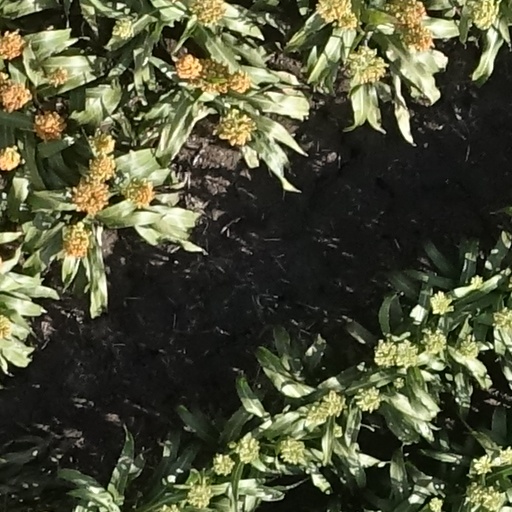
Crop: sorghum